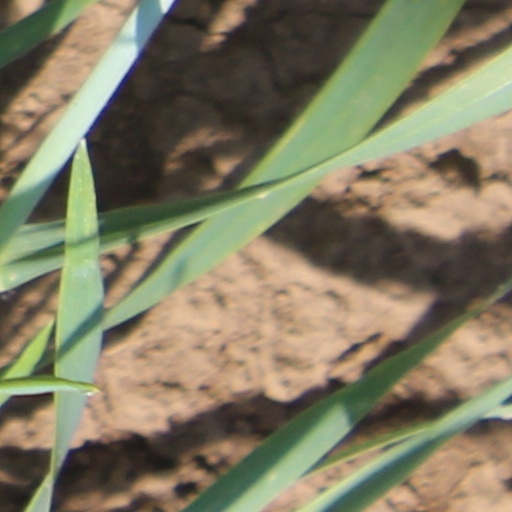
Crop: wheat